Artognou stone

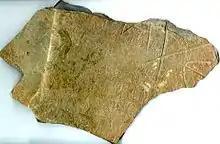
The Artognou stone

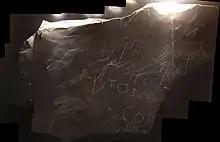
A copy on display in Tintagel

The Artognou stone, sometimes erroneously referred to as the Arthur stone, is an archaeological artefact uncovered in Cornwall in the United Kingdom. It was discovered in 1998 in securely dated sixth-century contexts among the ruins at Tintagel Castle in Cornwall, a secular, high status settlement of sub-Roman Britain. It appears to have originally been a practice dedication stone for some building or other public structure, but it was broken in two and re-used as part of a drain when the original structure was destroyed. Upon its discovery the stone achieved some notoriety due to the suggestion that "Artognou" was connected to the legendary King Arthur, though scholars such as John Koch have criticised the evidence for this connection. The stone is on display at the Royal Cornwall Museum.